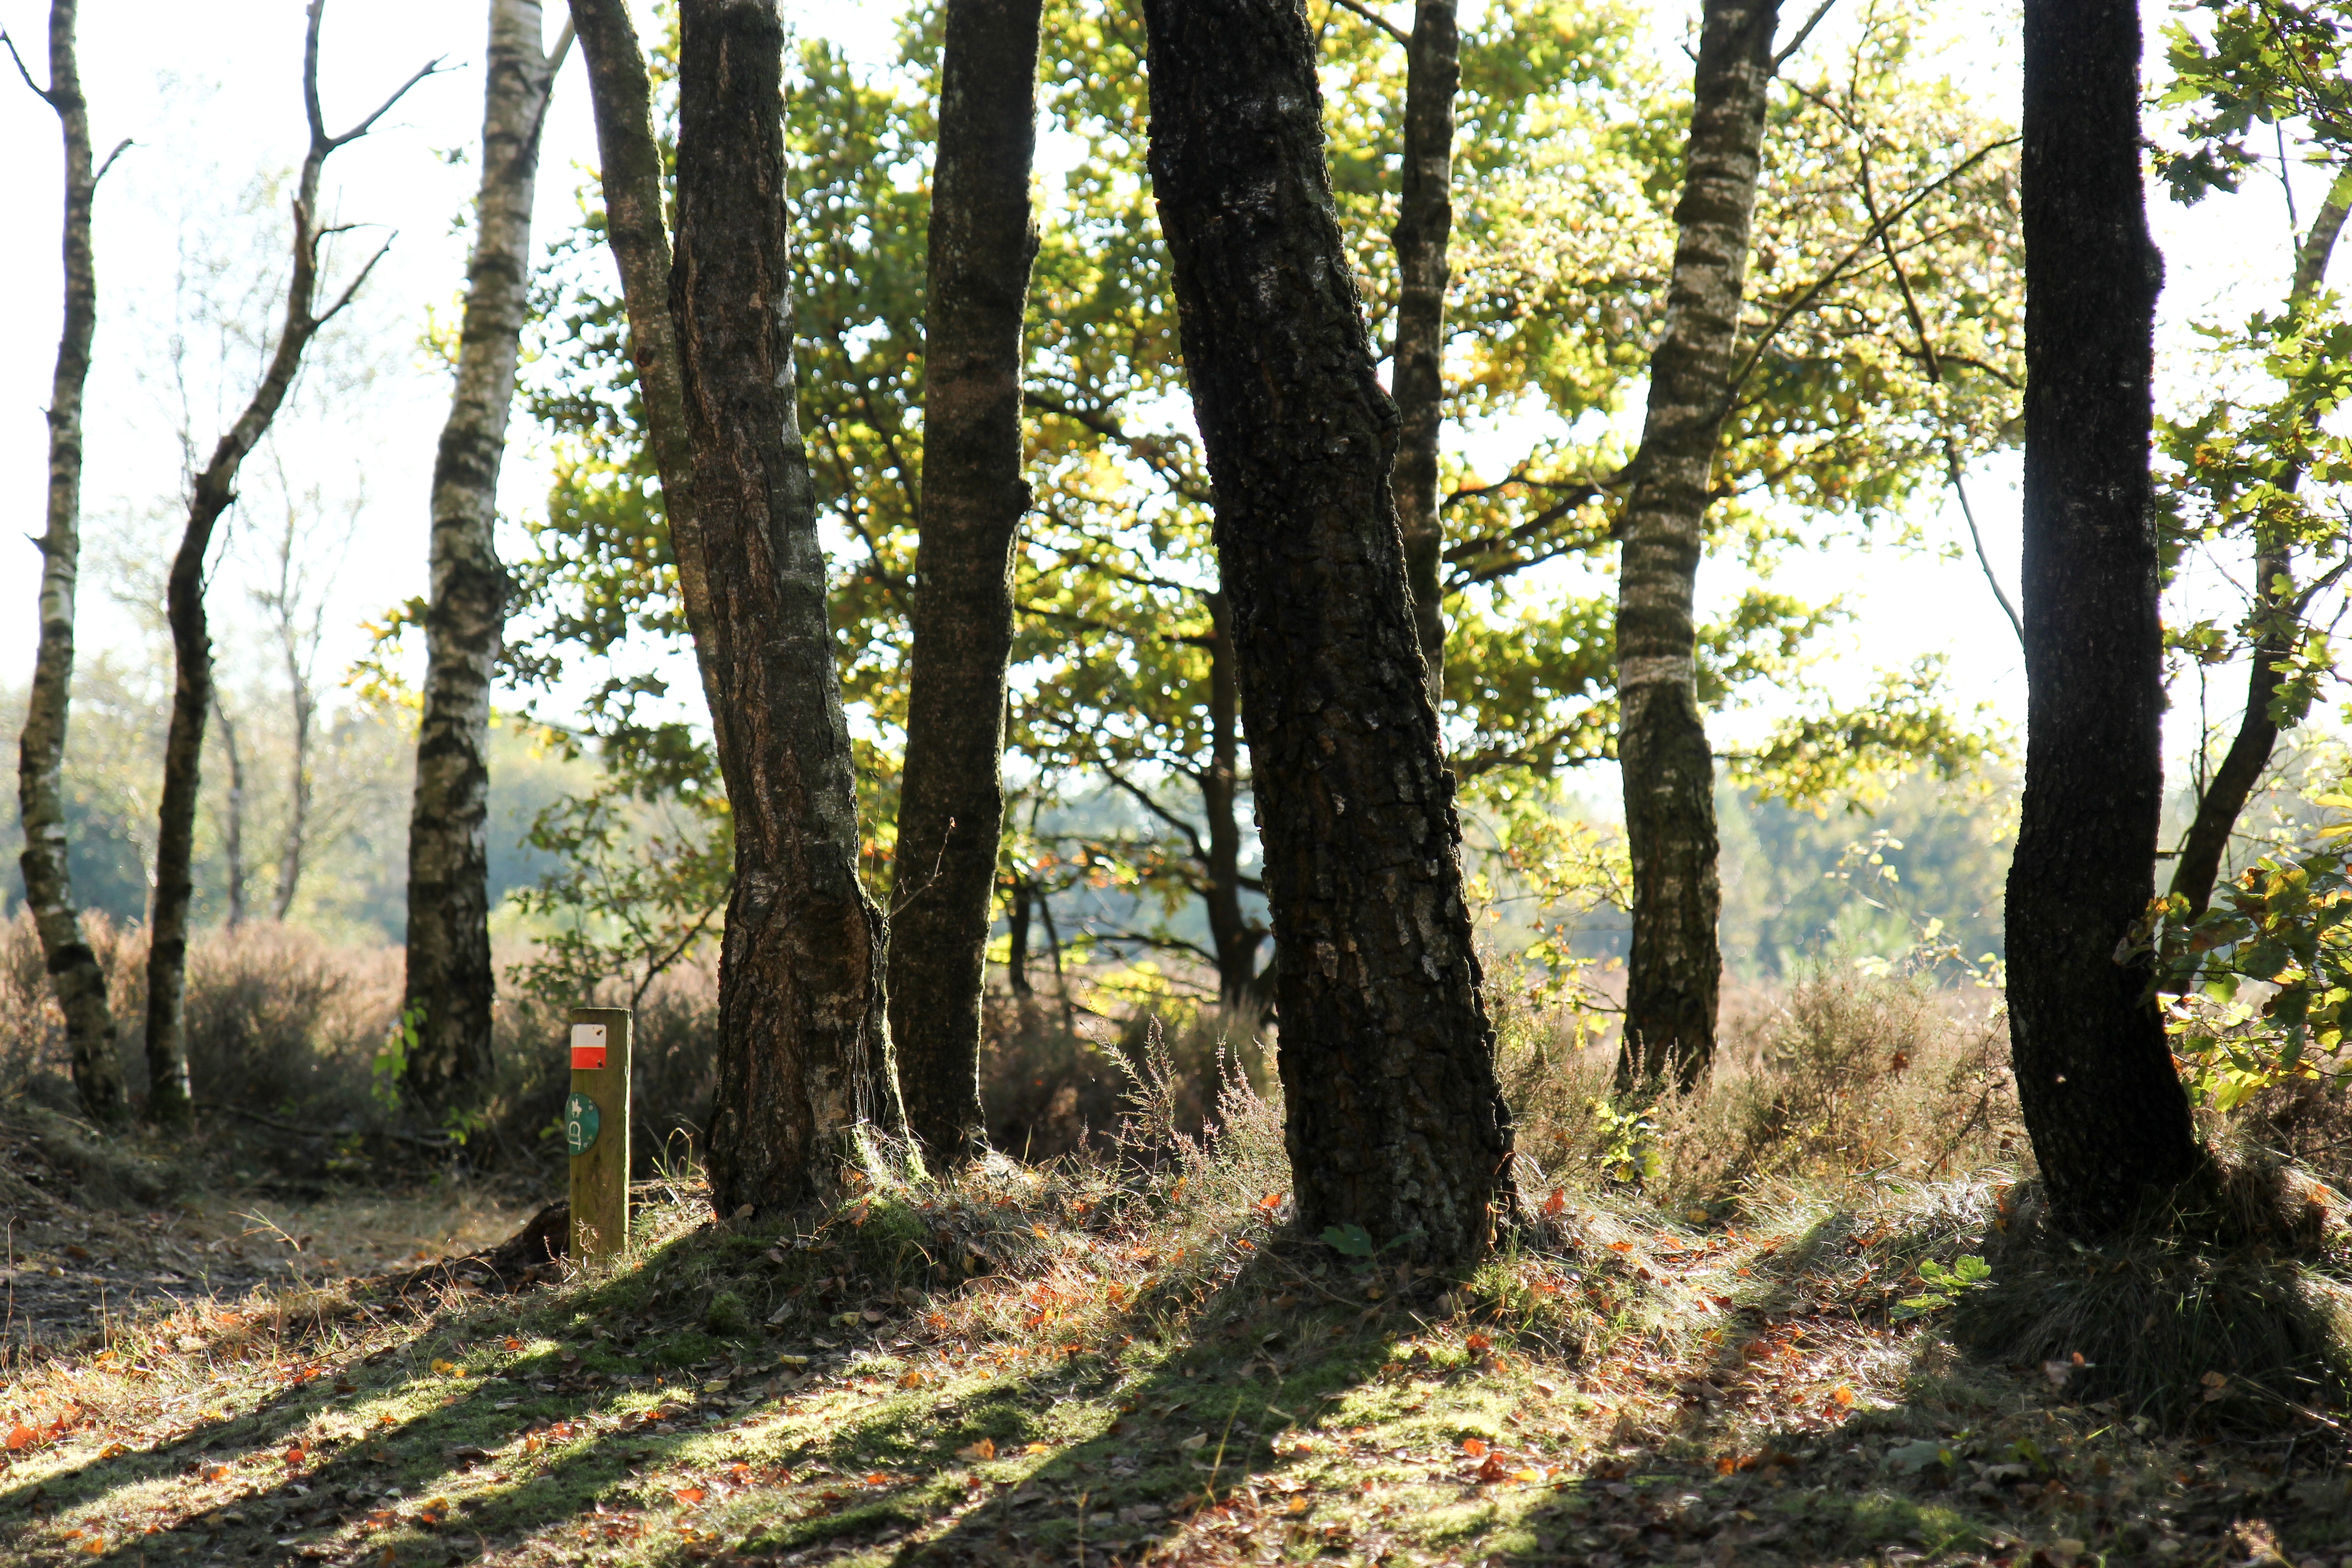
tree, forest, wilderness, plant, trail, sunlight, leaf, autumn, season, deciduous, grove, woodland, habitat, ecosystem, biome, old growth forest, natural environment, woody plant, temperate broadleaf and mixed forest, temperate coniferous forest